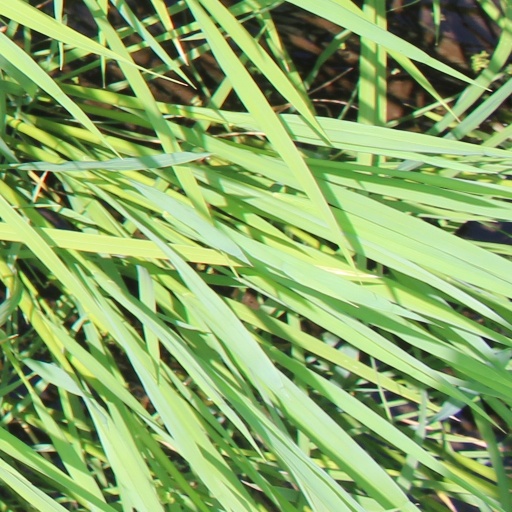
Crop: rice